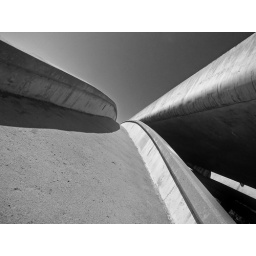
I haven't been to the boring gray bridge in a while - today, with nothing better to shoot, I rectified that.